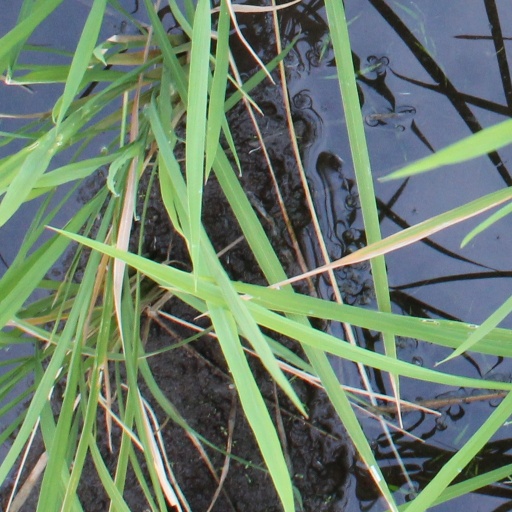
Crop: rice